History of Kumamoto Prefecture

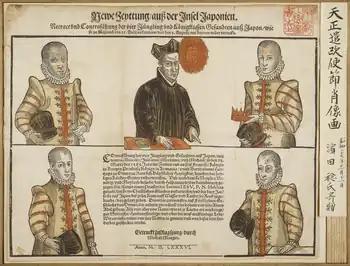
The first Japanese Embassy to Europe, who brought a printing machine to Amakusa in 1586. Top, from left to right: Julião Nakaura, Father Mesquita, Mancio Ito. Bottom, from left to right: Martinão Hara, Miguel Chijiwa.

Katō Kiyomasa was an earnest Nichiren sect Buddhist, and did not like Christians. He proposed that Amakusa and Tsurusaki (Ōita Prefecture) be exchanged when he obtained the land of Kumamoto, and this was realized. "Gōzoku" in Amaksa repeatedly fought each other in the Sengoku period. In 1560, they realized the superiority of the arquebus which Matsuura Takanobu had introduced into local warfare.